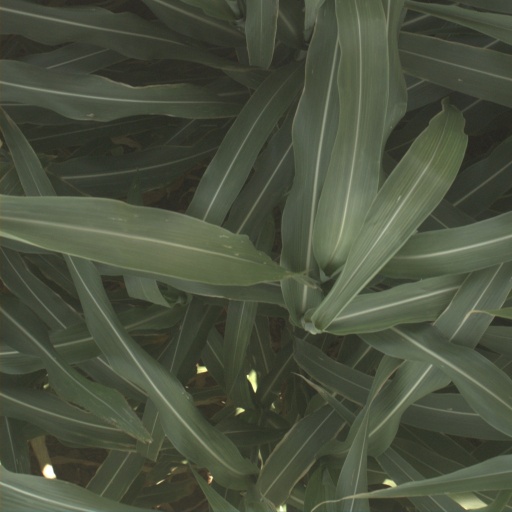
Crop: sorghum